Tonga Broadcasting Commission

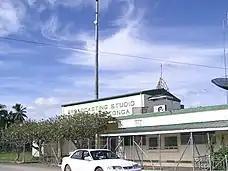
TBC studios & tower at Fasi-moe-afi, Tonga.

Tonga Broadcasting Commission (TBC) is the first and largest broadcasting station in Tonga, solely owned by the government of Tonga. It operates two free-to-air TV channels (Television Tonga and Television Tonga 2), one AM commercial radio channel (Radio Tonga), one FM commercial radio channel (Kool 90FM), and a 24-hour Radio Australia relay channel (FM103). TBC relies on profits from its TV & radio advertising sales, and from its retail radio shop outlet located in Vava'u. Its retail radio shop in Nukualofa's Central Business District was among the numerous businesses destroyed in the riots of 16 November 2006.